Dol Cathedral

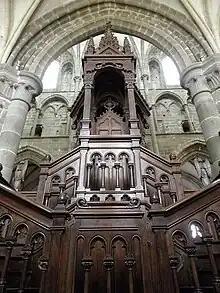
View of the pulpit from the rear

Records do not show when the first high altar was installed in the cathedral ("Maître-Autel") but in 1410 it was recorded that Monseigneur Étienne Coeuret commissioned the Rennes sculptor Pierre Picart to create columns around the existing high altar these bearing coats of arms and angels holding the instruments of the passion. Near this altar and under a baldaquin the relics of Saint Samson were placed. Above this was a cross holding the "pyxide" which held the ciborium. This altar disappeared in 1744 and a new high altar was installed, this at the instigation of Monseigneur Jean-Louis de Bouschet de Sourches. It was the work of the Laval atelier of Maurice Pierlet and Honoré Pincé. In 1877, a completely new high altar was installed this by the goldsmiths Poussièlgue-Rusand based on a design by Canon Brune.